Ethnological Museum, Chittagong

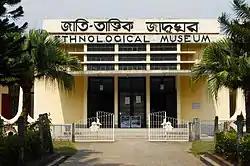
Entrance of the Museum

The Ethnological Museum of Chittagong is the only ethnological museum in Bangladesh. Located in Agrabad, Chittagong, it contains displays featuring the history of Bangladesh's tribal people.